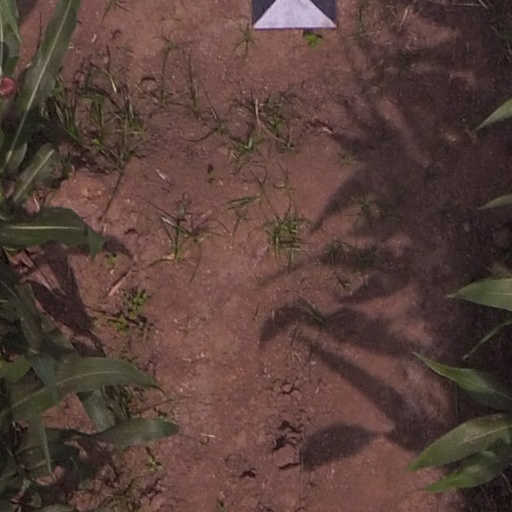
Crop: maize; corn